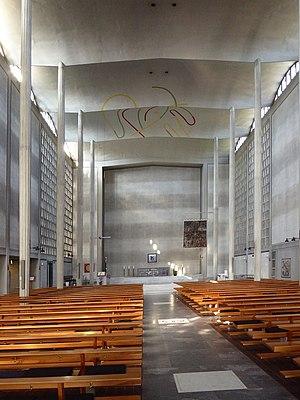
L'église de Tous les Saints est une église catholique construite en béton à partir de 1947 par l'architecte Hermann Baur, située à Bâle en Suisse.